2003 Memorial Cup

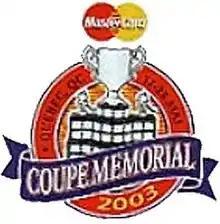

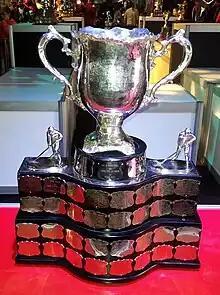
Silver bowl trophy with two large handles, mounted on a wide black plinth engraved with team names on silver plates.

The 2003 Memorial Cup (branded as the 2003 Mastercard Memorial Cup for sponsorship reasons) occurred May 17–25 at the Colisée Pepsi in Quebec City, Quebec. It was the 85th annual Memorial Cup competition and determined the major junior ice hockey champion of the Canadian Hockey League (CHL). It featured the host team, the Quebec Remparts, as well as the winners of the Ontario Hockey League, Quebec Major Junior Hockey League and the Western Hockey League, which were the Kitchener Rangers, Hull Olympiques and the Kelowna Rockets respectively. The Kitchener Rangers won their second ever Memorial Cup, their first being in 1982. They beat the Hull Olympiques in the final, who were trying to win their first Memorial Cup since 1997 when they won it on home ice.